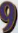
Number: 9